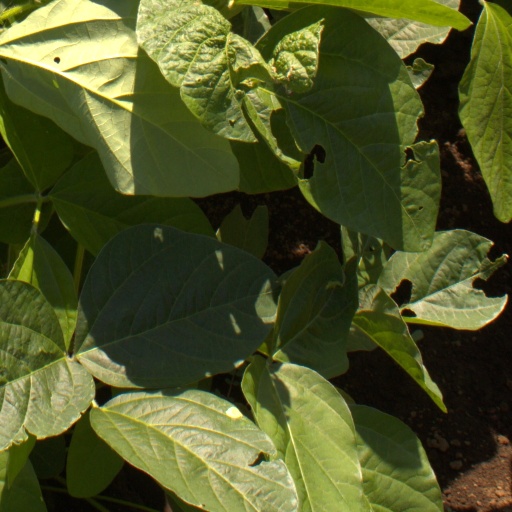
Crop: soybean